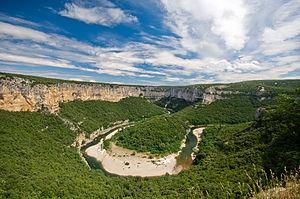
Cirque de la Madeleine, Gorges de l'Ardèche, Languedoc-Roussillon, Rhône-Alpes, France.
Le sentier de grande randonnée 4 part de Royan et se termine à Grasse, reliant l'Atlantique à la Provence.
Les gorges de l'Ardèche sont un site touristique du département français de l'Ardèche et, dans leur cours inférieur, frontalier de celui du Gard. Les gorges, qui forment un véritable canyon d'une trentaine de kilomètres creusé dans le plateau calcaire entre Vallon-Pont-d'Arc et Saint-Martin-d'Ardèche, peuvent être suivies en voiture du côté nord par une route panoramique à travers la garrigue.